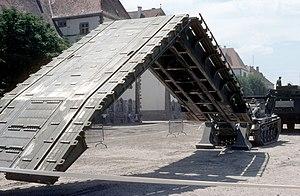
Le 9ᵉ Régiment du Génie ou est un régiment du génie militaire de l'armée française créé peu avant la Première Guerre mondiale et ayant été dissous en 1992. Sa devise est : Allons-y, on passera. La devise du 9ᵉ BG et du 9ᵉ RG sont identiques, ils la tiennent du 96ᵉ BG dont ils sont les héritiers.